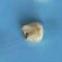
Maize quality: Bad